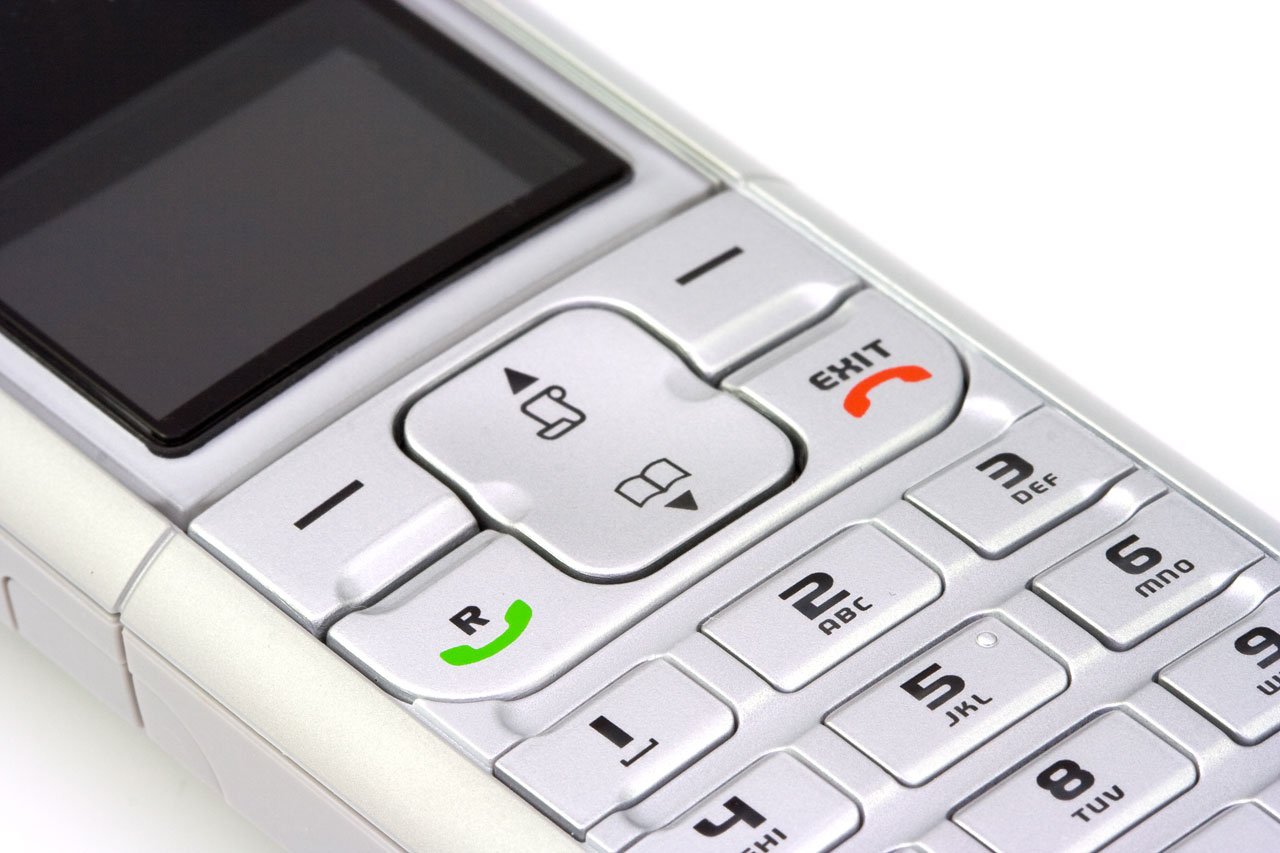
hand, screen, technology, phone, telephone, gadget, mobile phone, call, buttons, multimedia, wireless, landline, calls, computer keyboard, keypad, numeric keypad, electronic device, portable communications device